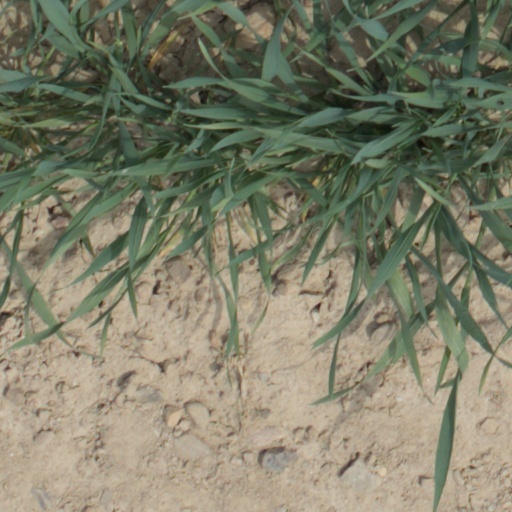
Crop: wheat